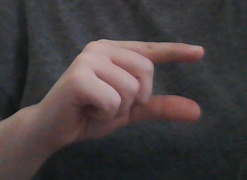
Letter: dal